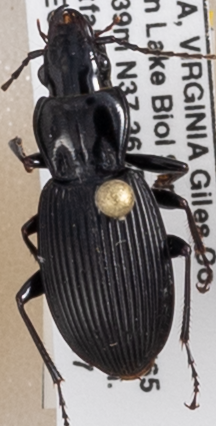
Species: Pterostichus lachrymosus
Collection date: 2018-07-17 04:00:00
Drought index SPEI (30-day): -0.508
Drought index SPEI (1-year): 0.348
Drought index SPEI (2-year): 0.32